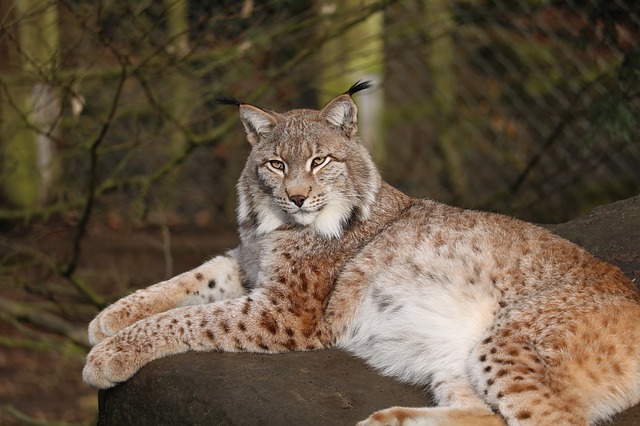
Label: cat